Protests against Executive Order 13769

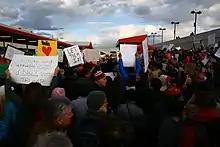
Protests on January 29 at Hartsfield-Jackson Atlanta International Airport

On January 29, about two thousand people gathered outside of the domestic terminal at Hartsfield–Jackson Atlanta International Airport to protest the ban and the detention of 11 airplane passengers taken into custody the previous day. The detained individuals included a 10-year-old girl and an elderly woman. Civil rights activist John Lewis and Georgia State Representative Stacey Abrams participated in the protest. Atlanta mayor Kasim Reed was also on site to speak to the media, although he did not join the demonstration. During the protest, Reed announced that the 11 people detained at the airport had been released.